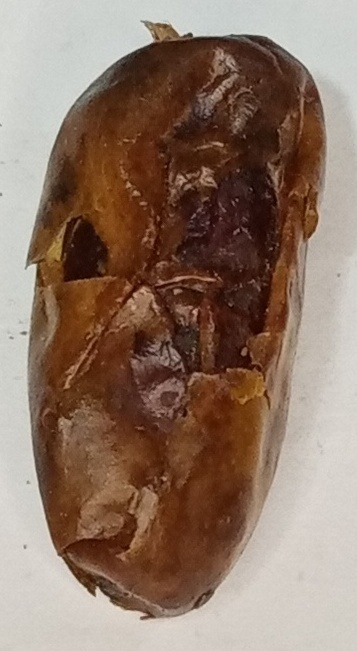
Variety: gajar
Size: small
Grade: grade-3